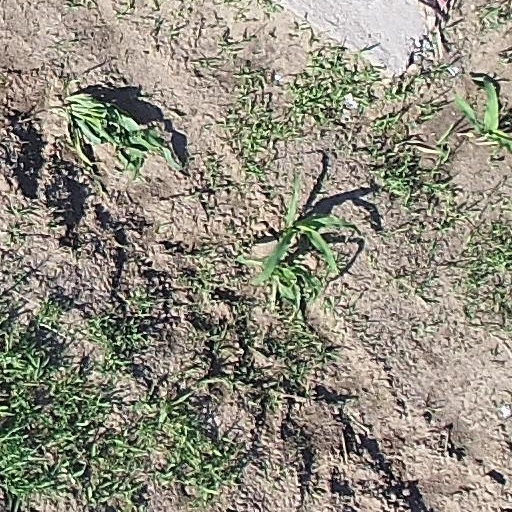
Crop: maize; corn